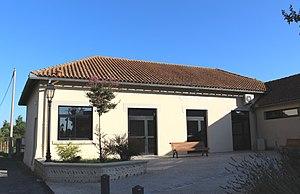
Foyer rural de Moulédous (Hautes-Pyrénées)
Moulédous est une commune française située dans le département des Hautes-Pyrénées, en région Occitanie.